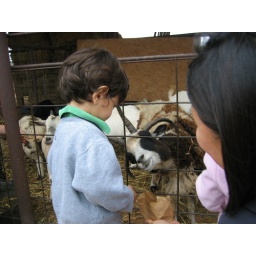
this little goat stole and ate the paper bag that the food was in